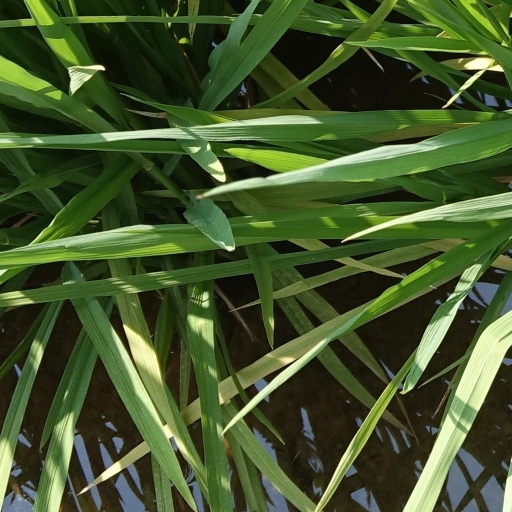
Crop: rice